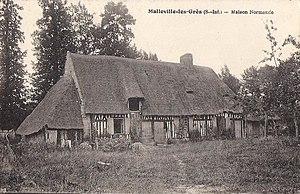
Vieille ferme à colombage au toit de chaume vers 1920.
Malleville-les-Grès est une commune française située dans le département de la Seine-Maritime en région Normandie.